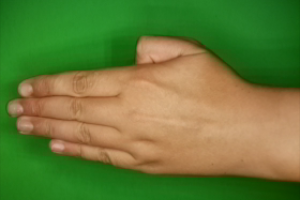
Label: paper